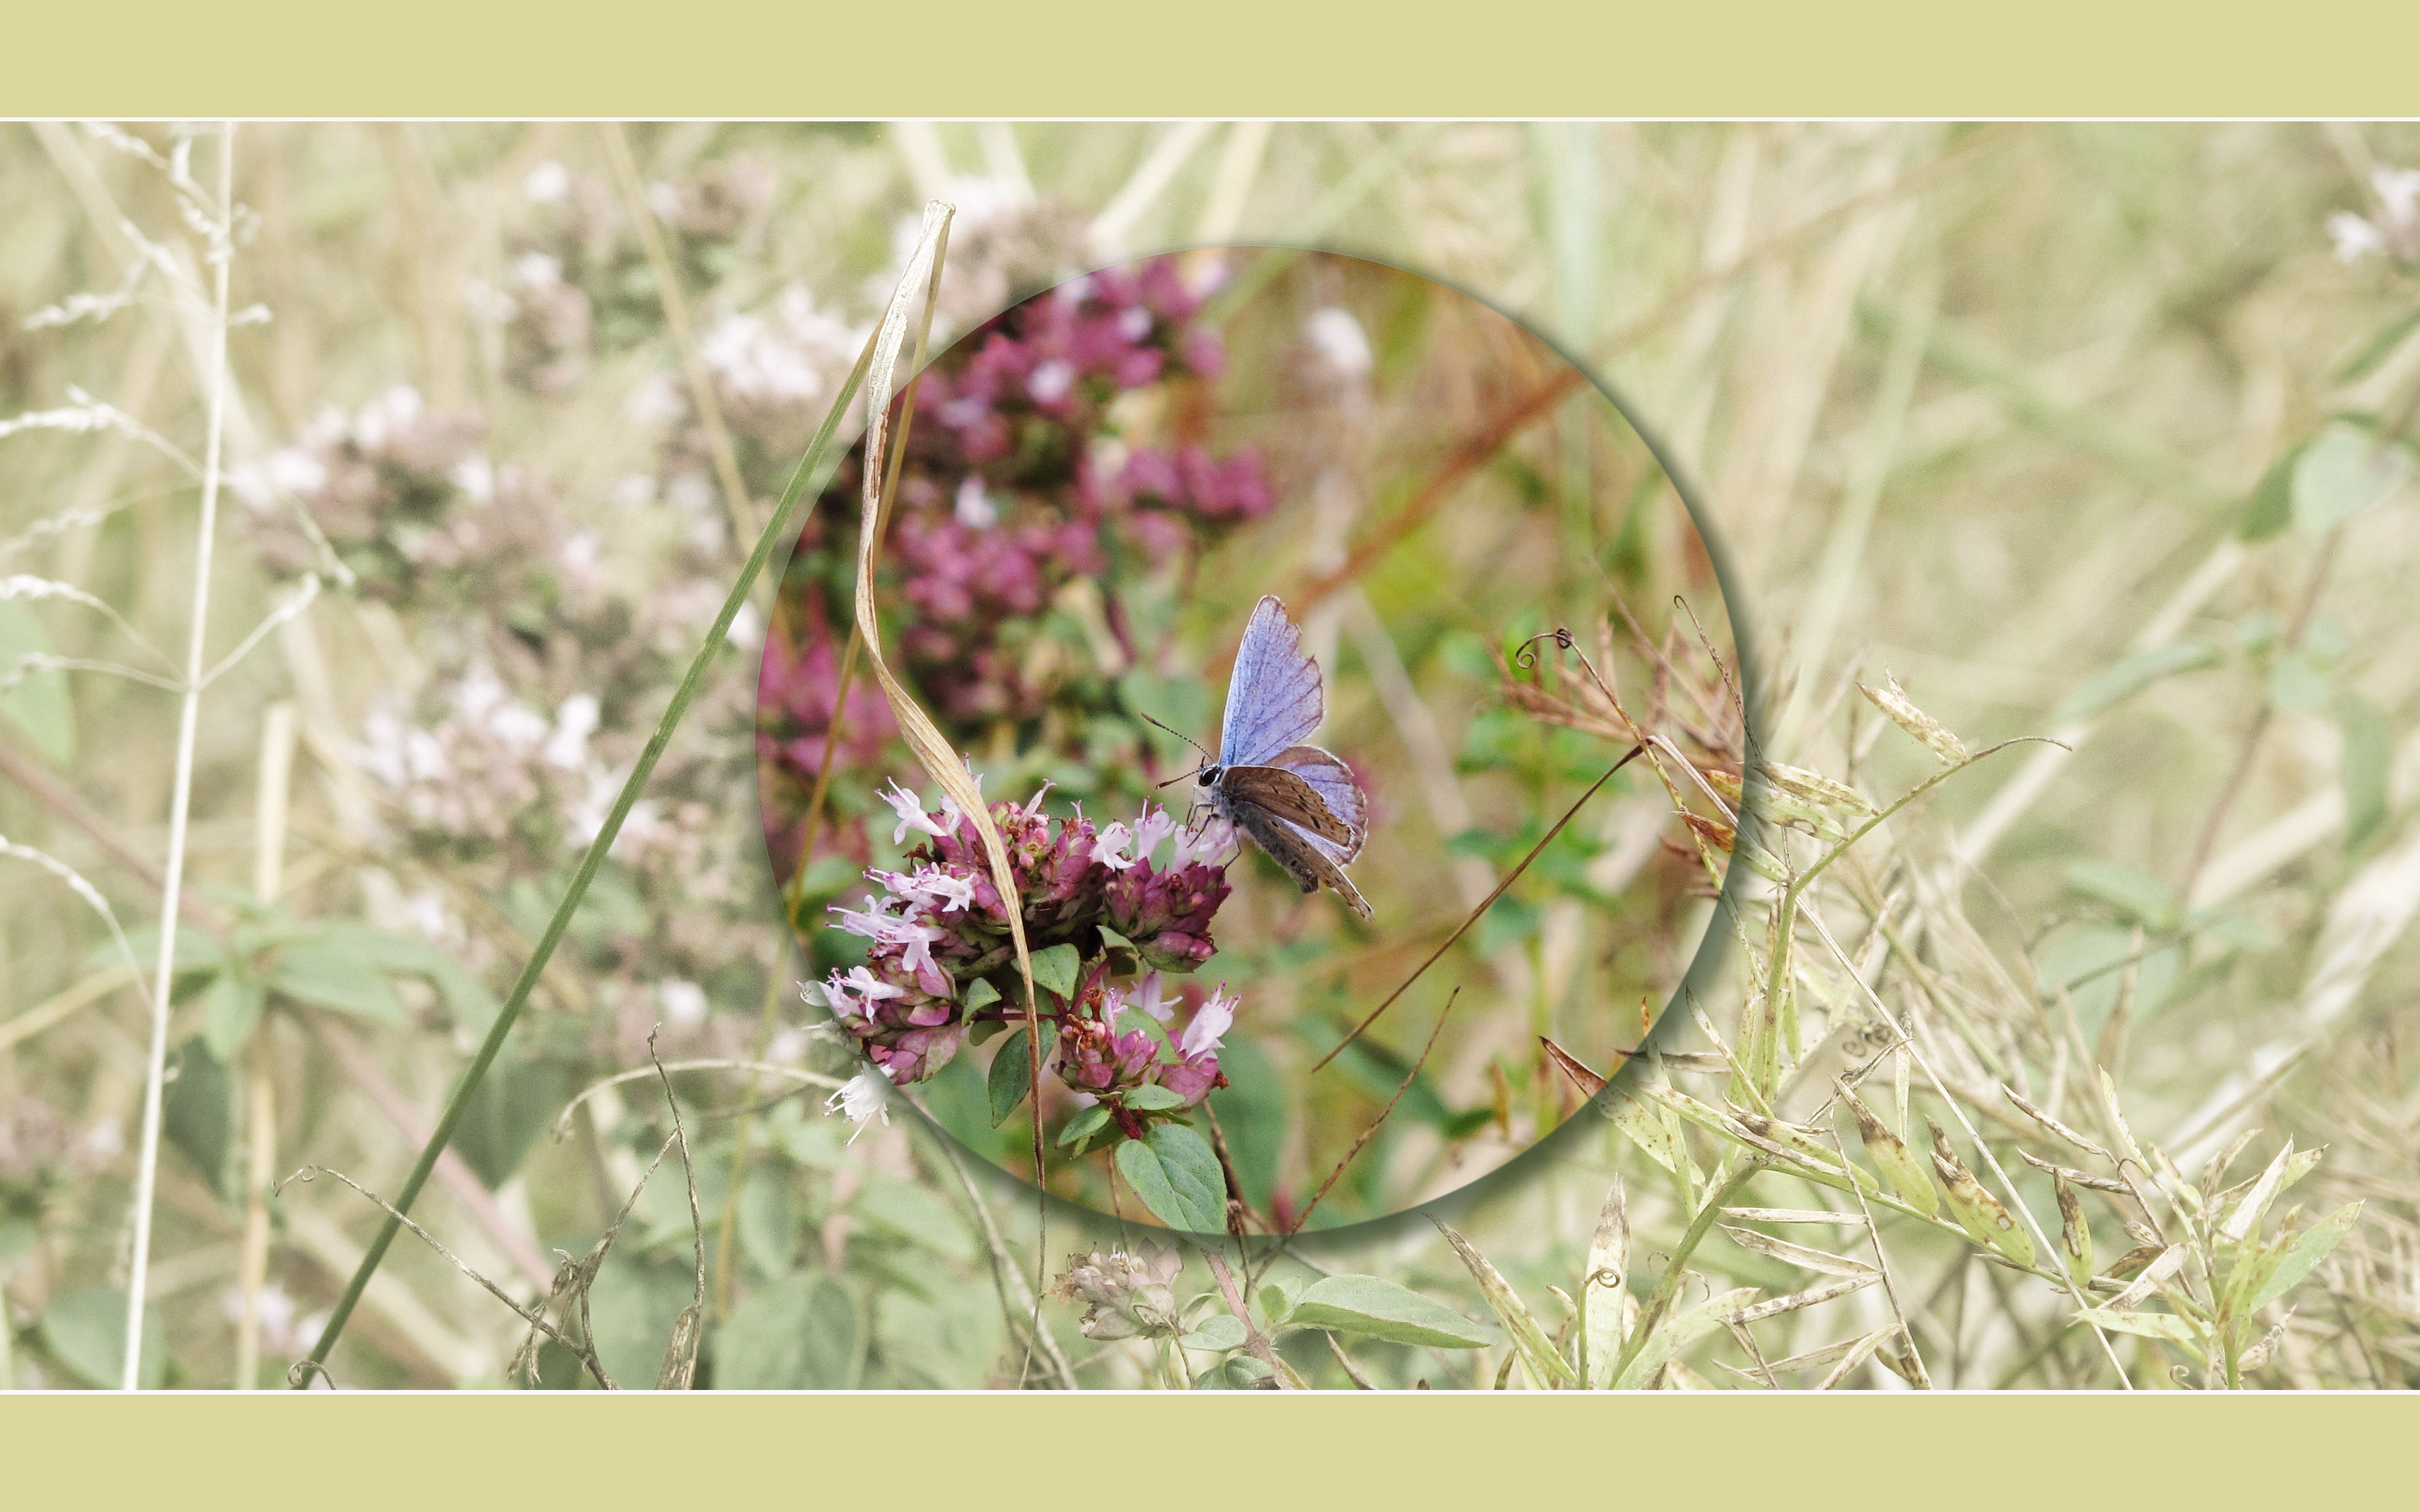
screen, grass, branch, blossom, plant, prairie, leaf, flower, herb, produce, botany, blue, butterfly, flora, fauna, wildflower, background, shrub, oregano, macro photography, flowering plant, land plant